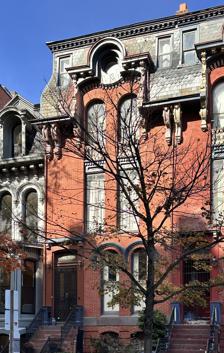
Building: Blanche K. Bruce House
Country: United States of America
Year built: 1865
Historic house in Washington, D.C., United States United States historic place Blanche K. Bruce House U.S. National Register of Historic Places U.S. National Historic Landmark D.C. Inventory of Historic Sites Blanche K. Bruce House in 2023 Show map of Washington, D.C. Show map of the United States Location 909 M St., NW, Washington, D.C. Coordinates 38°54′21″N 77°1′29″W / 38.90583°N 77.02472°W / 38.90583; -77.02472 Area less than one acre Built 1865 ( 1865 ) Architectural style Second Empire NRHP reference No. 75002046 Significant dates Added to NRHP May 15, 1975 Designated NHL May 15, 1975 Designated DCIHS April 29, 1975 The Blanche K. Bruce House is a historic house at 909 M Street NW in Washington, D.C. Built in 1865, it was a home of slave-born Blanche K. Bruce (1 March 1841 – 17 March 1898), who was the first African-American to serve a full term in the U.S. Senate. It was declared a National Historic Landmark in 1975. Description and history The Blanche K. Bruce House is located in the southernmost part of Washington's Shaw neighborhood, on the north side of M Street between 9th and 10th Streets.  It is one half of a duplex, a 3 + 1 ⁄ 2 -story structure, with walls of brick and a brick foundation, and a slate mansard roof providing a full fourth floor. The two building units have virtually identical exteriors, with a three-bay ground floor with the entrance in the left bay, and two bays in each of the upper floors. Ground floor windows are set in rounded-arch openings, as are third-floor windows, which rise into the elongated mansard roof's steep section.  The short fourth floor is capped by a dentillated edge at the transition between the roof sections. The house was built in 1865 and is fairly typical of the Second Empire architecture then popular; its designer is unknown.  It was the home of Blanche Bruce, who represented Mississippi as a United States senator from 1875 to 1881.  Bruce was the first African-American to serve a full term in the Senate; during his tenure he also briefly served as the Presiding Officer of the United States Senate in 1879, the only former slave to do so.  During his term, Bruce advocated for the integration of the United States Army , and for policies supporting the needs of poor (and recently freed) African Americans.  Bruce remained in Washington after his term ended in 1881, serving as the districts recorder of deeds, and as a trustee of Howard University . See also List of National Historic Landmarks in Washington, D.C. National Register of Historic Places in the upper NW Quadrant of Washington, D.C. References